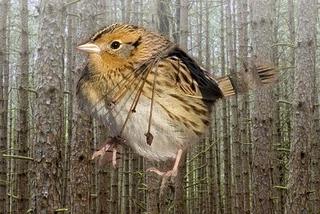
Bird species: Le_Conte_Sparrow
Bird type: landbird
Background: land